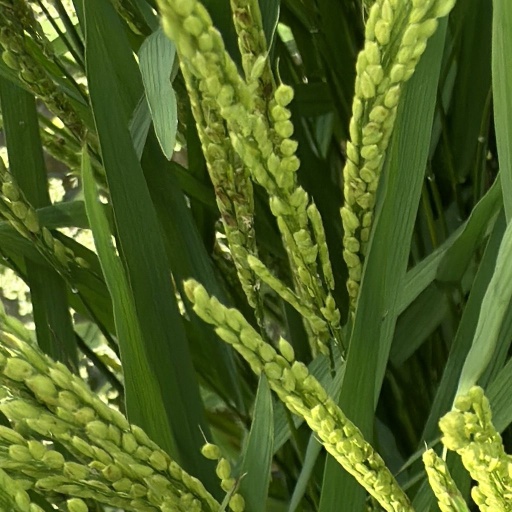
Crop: rice